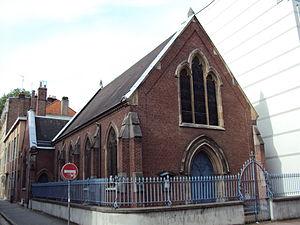
Christ Church (Lille)
Lille-Centre est le quartier central de la ville de Lille, dans le département français du Nord en région Hauts-de-France, constituant ainsi son centre-ville et comptant environ 28 000 habitants.